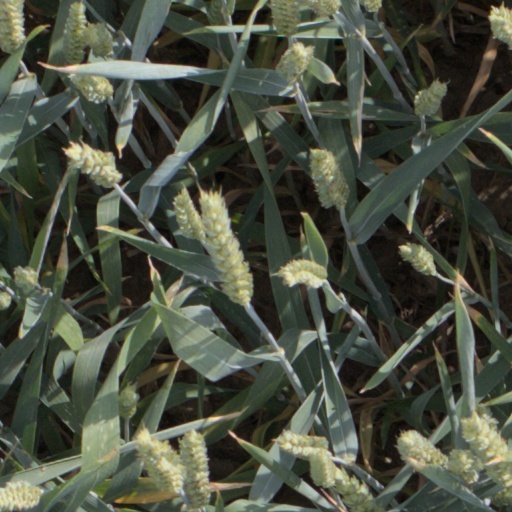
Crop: wheat